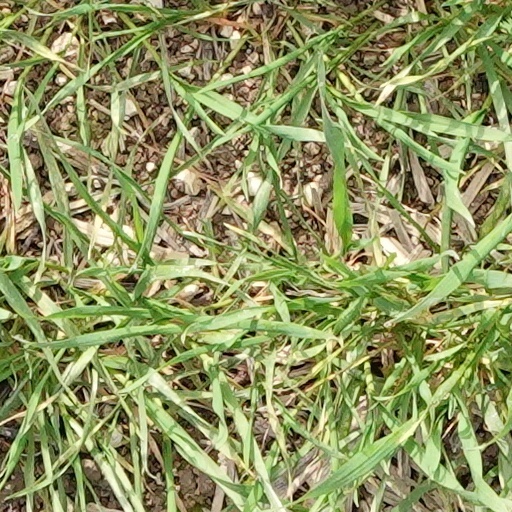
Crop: wheat